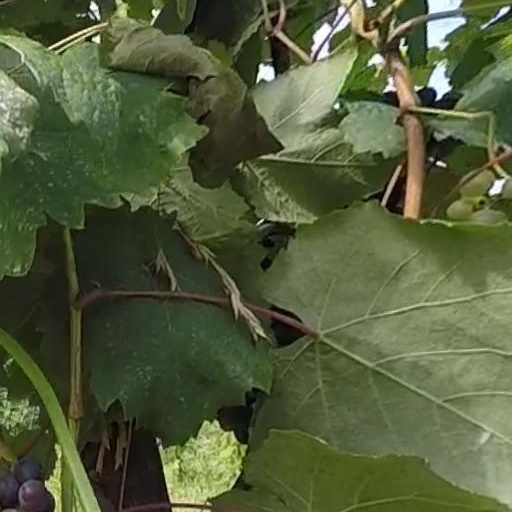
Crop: grape